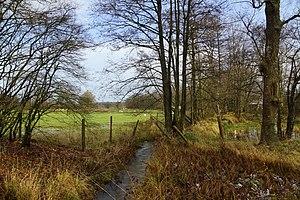
Oersdorf (Oersrdorf), Allemagne: Kattenbek